Henry Bouquet

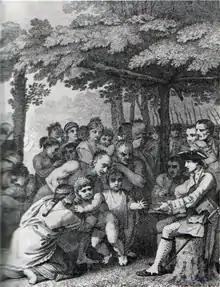
The Indians returning English captives to Colonel Henry Bouquet in November 1764.

In 1763, bands of Native Americans joined forces to remove the British from their territory in what is most often called Pontiac's War. Pontiac, an Ottawa war leader, began urging the Indian tribes that had been allied to the French during the French and Indian War to join together to continue the fight to remove the British from the territory. Pontiac initiated attacks on the westernmost frontier forts and settlements, believing the defeated French would rally and come to their aid. The start of the conflict is usually described as the siege of Fort Detroit on 10 May 1763. Fort Sandusky, Fort Michilimackinac, Fort Presque Isle, and numerous other frontier outposts were quickly overrun.